Owen Davies (Baptist minister)

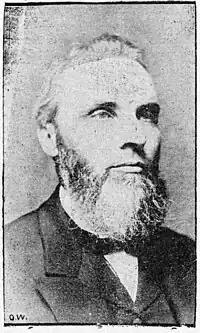
Owen Davies (Caernarfon)

Owen Davies (1840 – 30 May 1929) was a Welsh Baptist minister and writer.